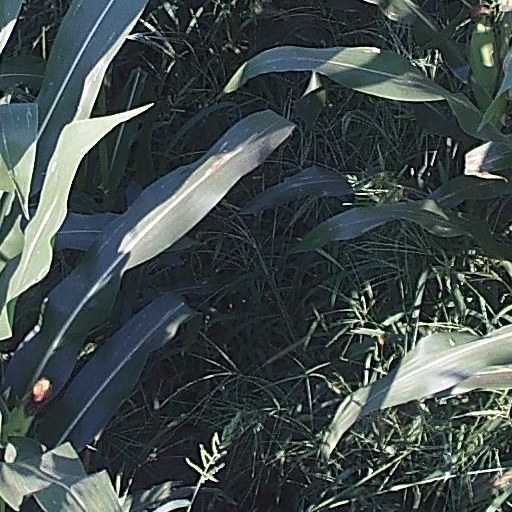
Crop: maize; corn